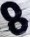
Number: 8